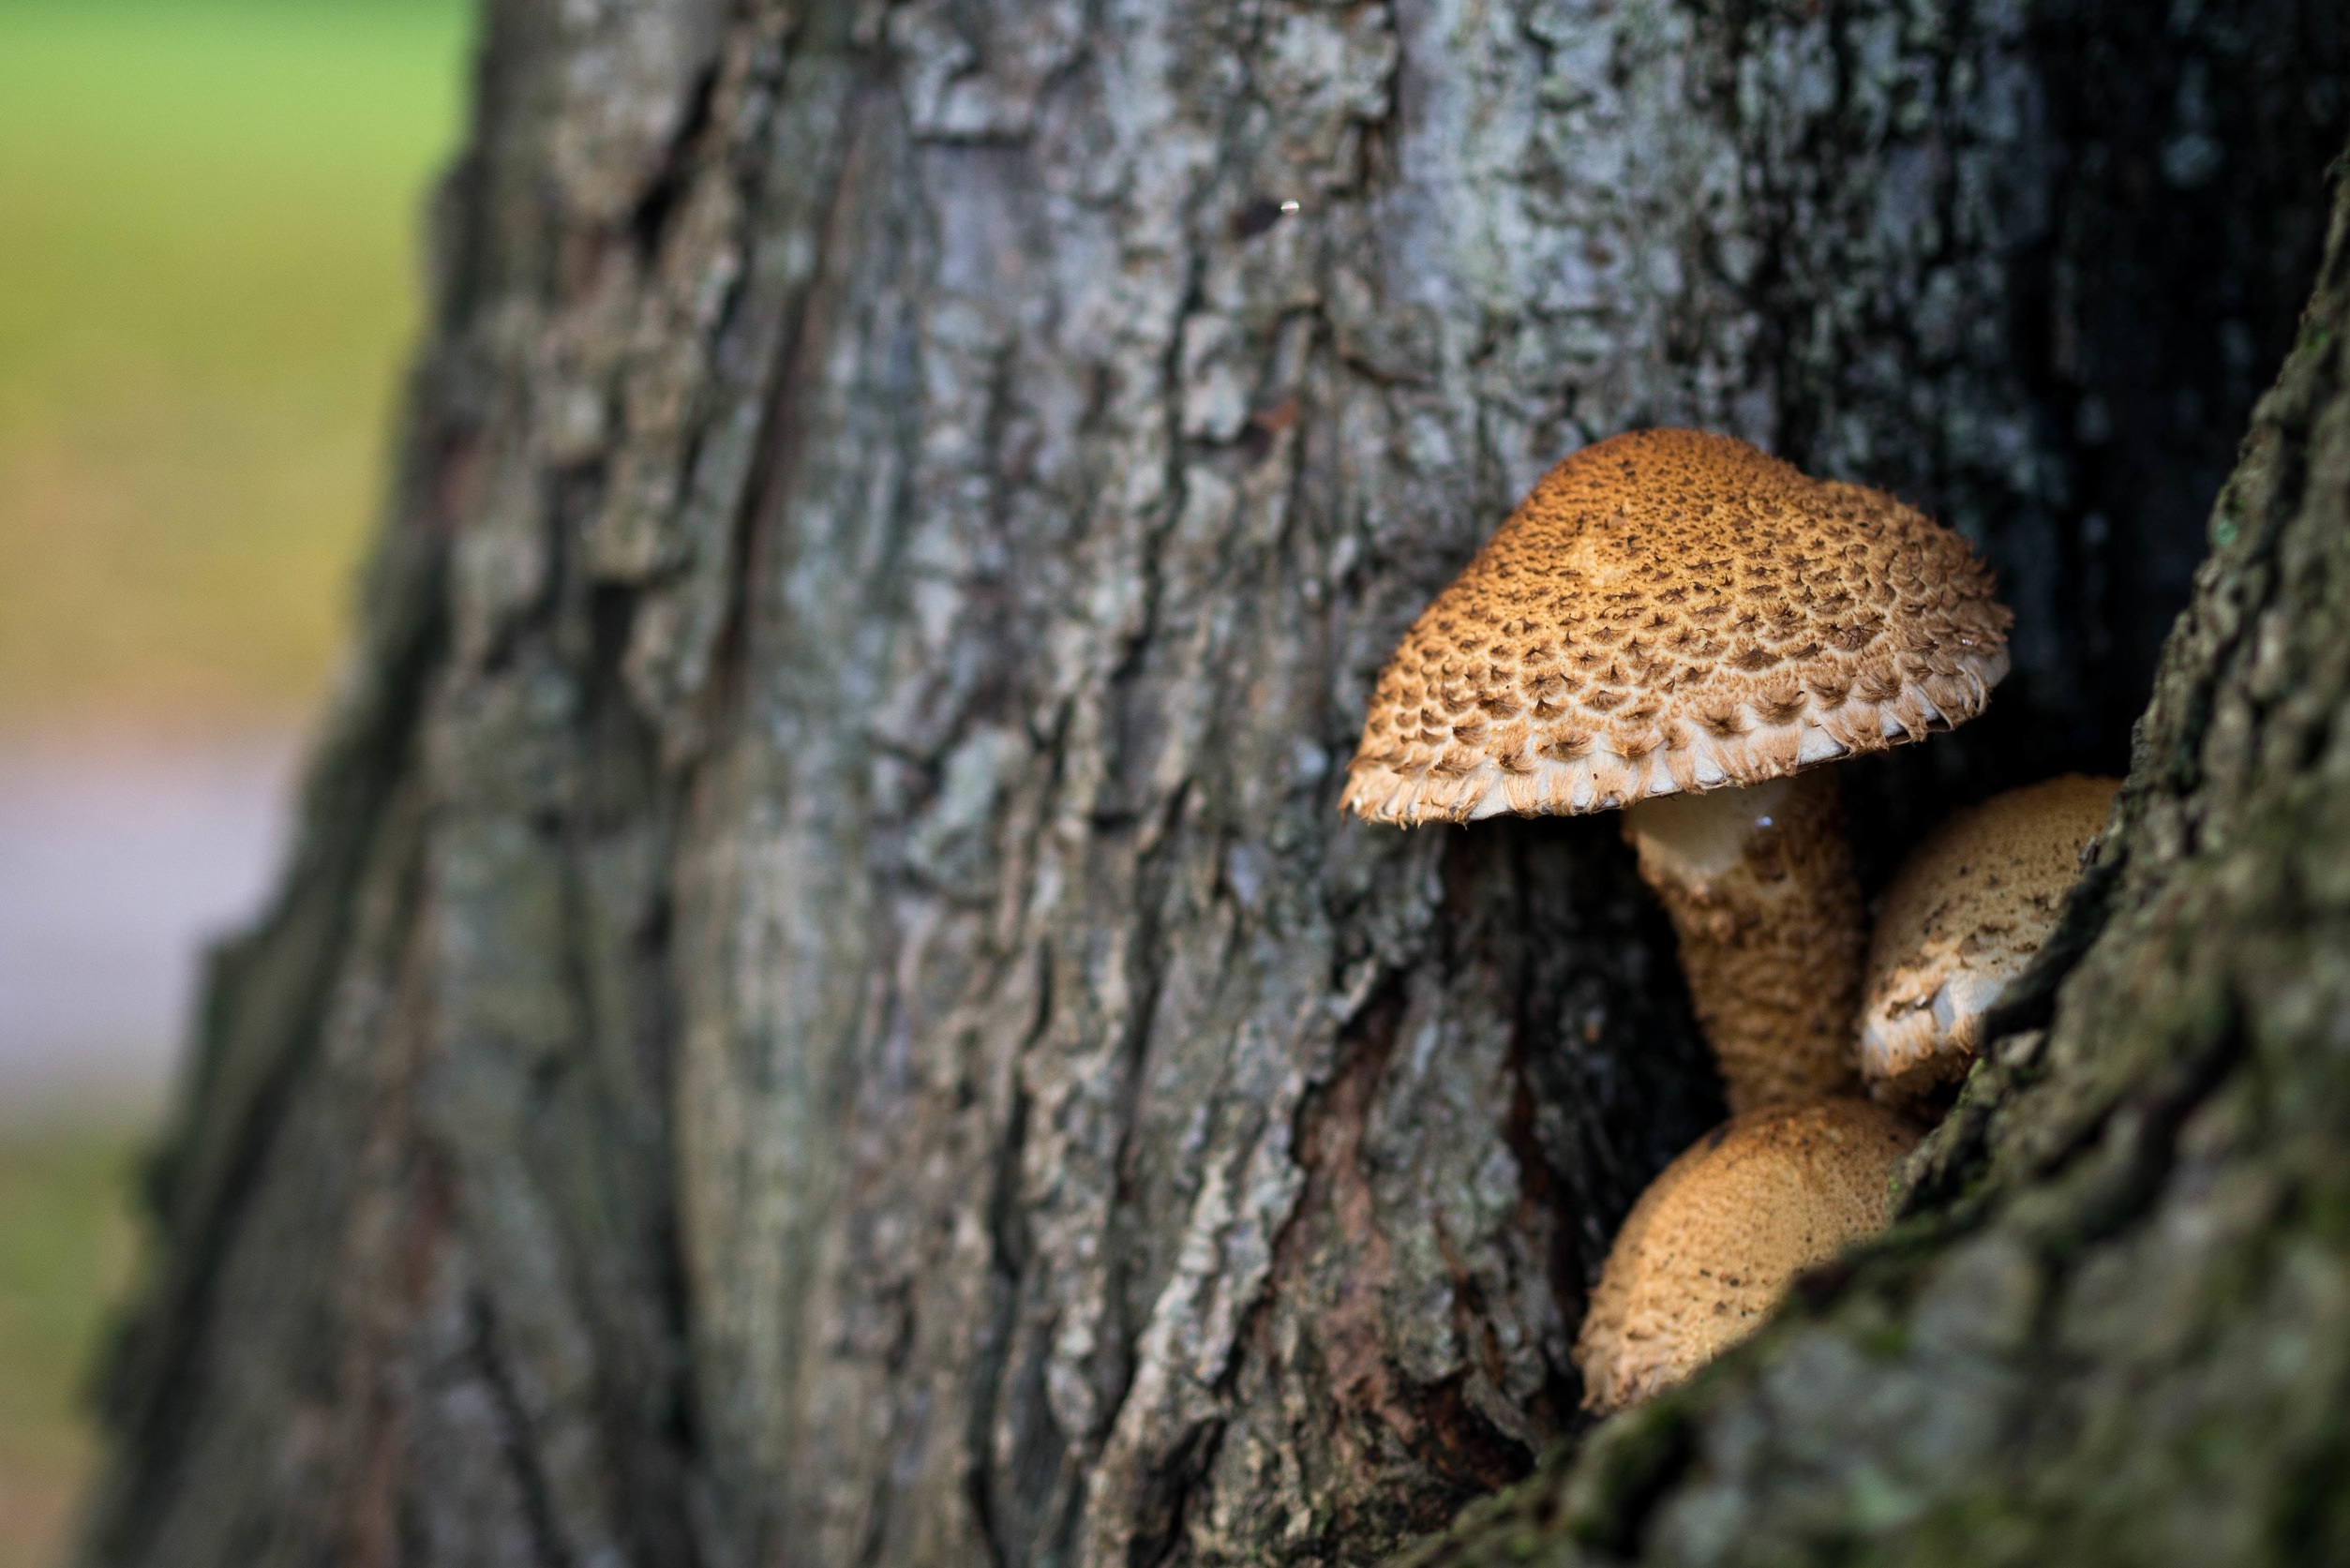
tree, nature, forest, branch, growth, leaf, trunk, bark, wildlife, macro, autumn, brown, crack, hat, mushroom, parasite, closeup, fauna, close up, fungus, fungi, cap, woodland, edible, macro photography, imbricated, scaled, woody plant